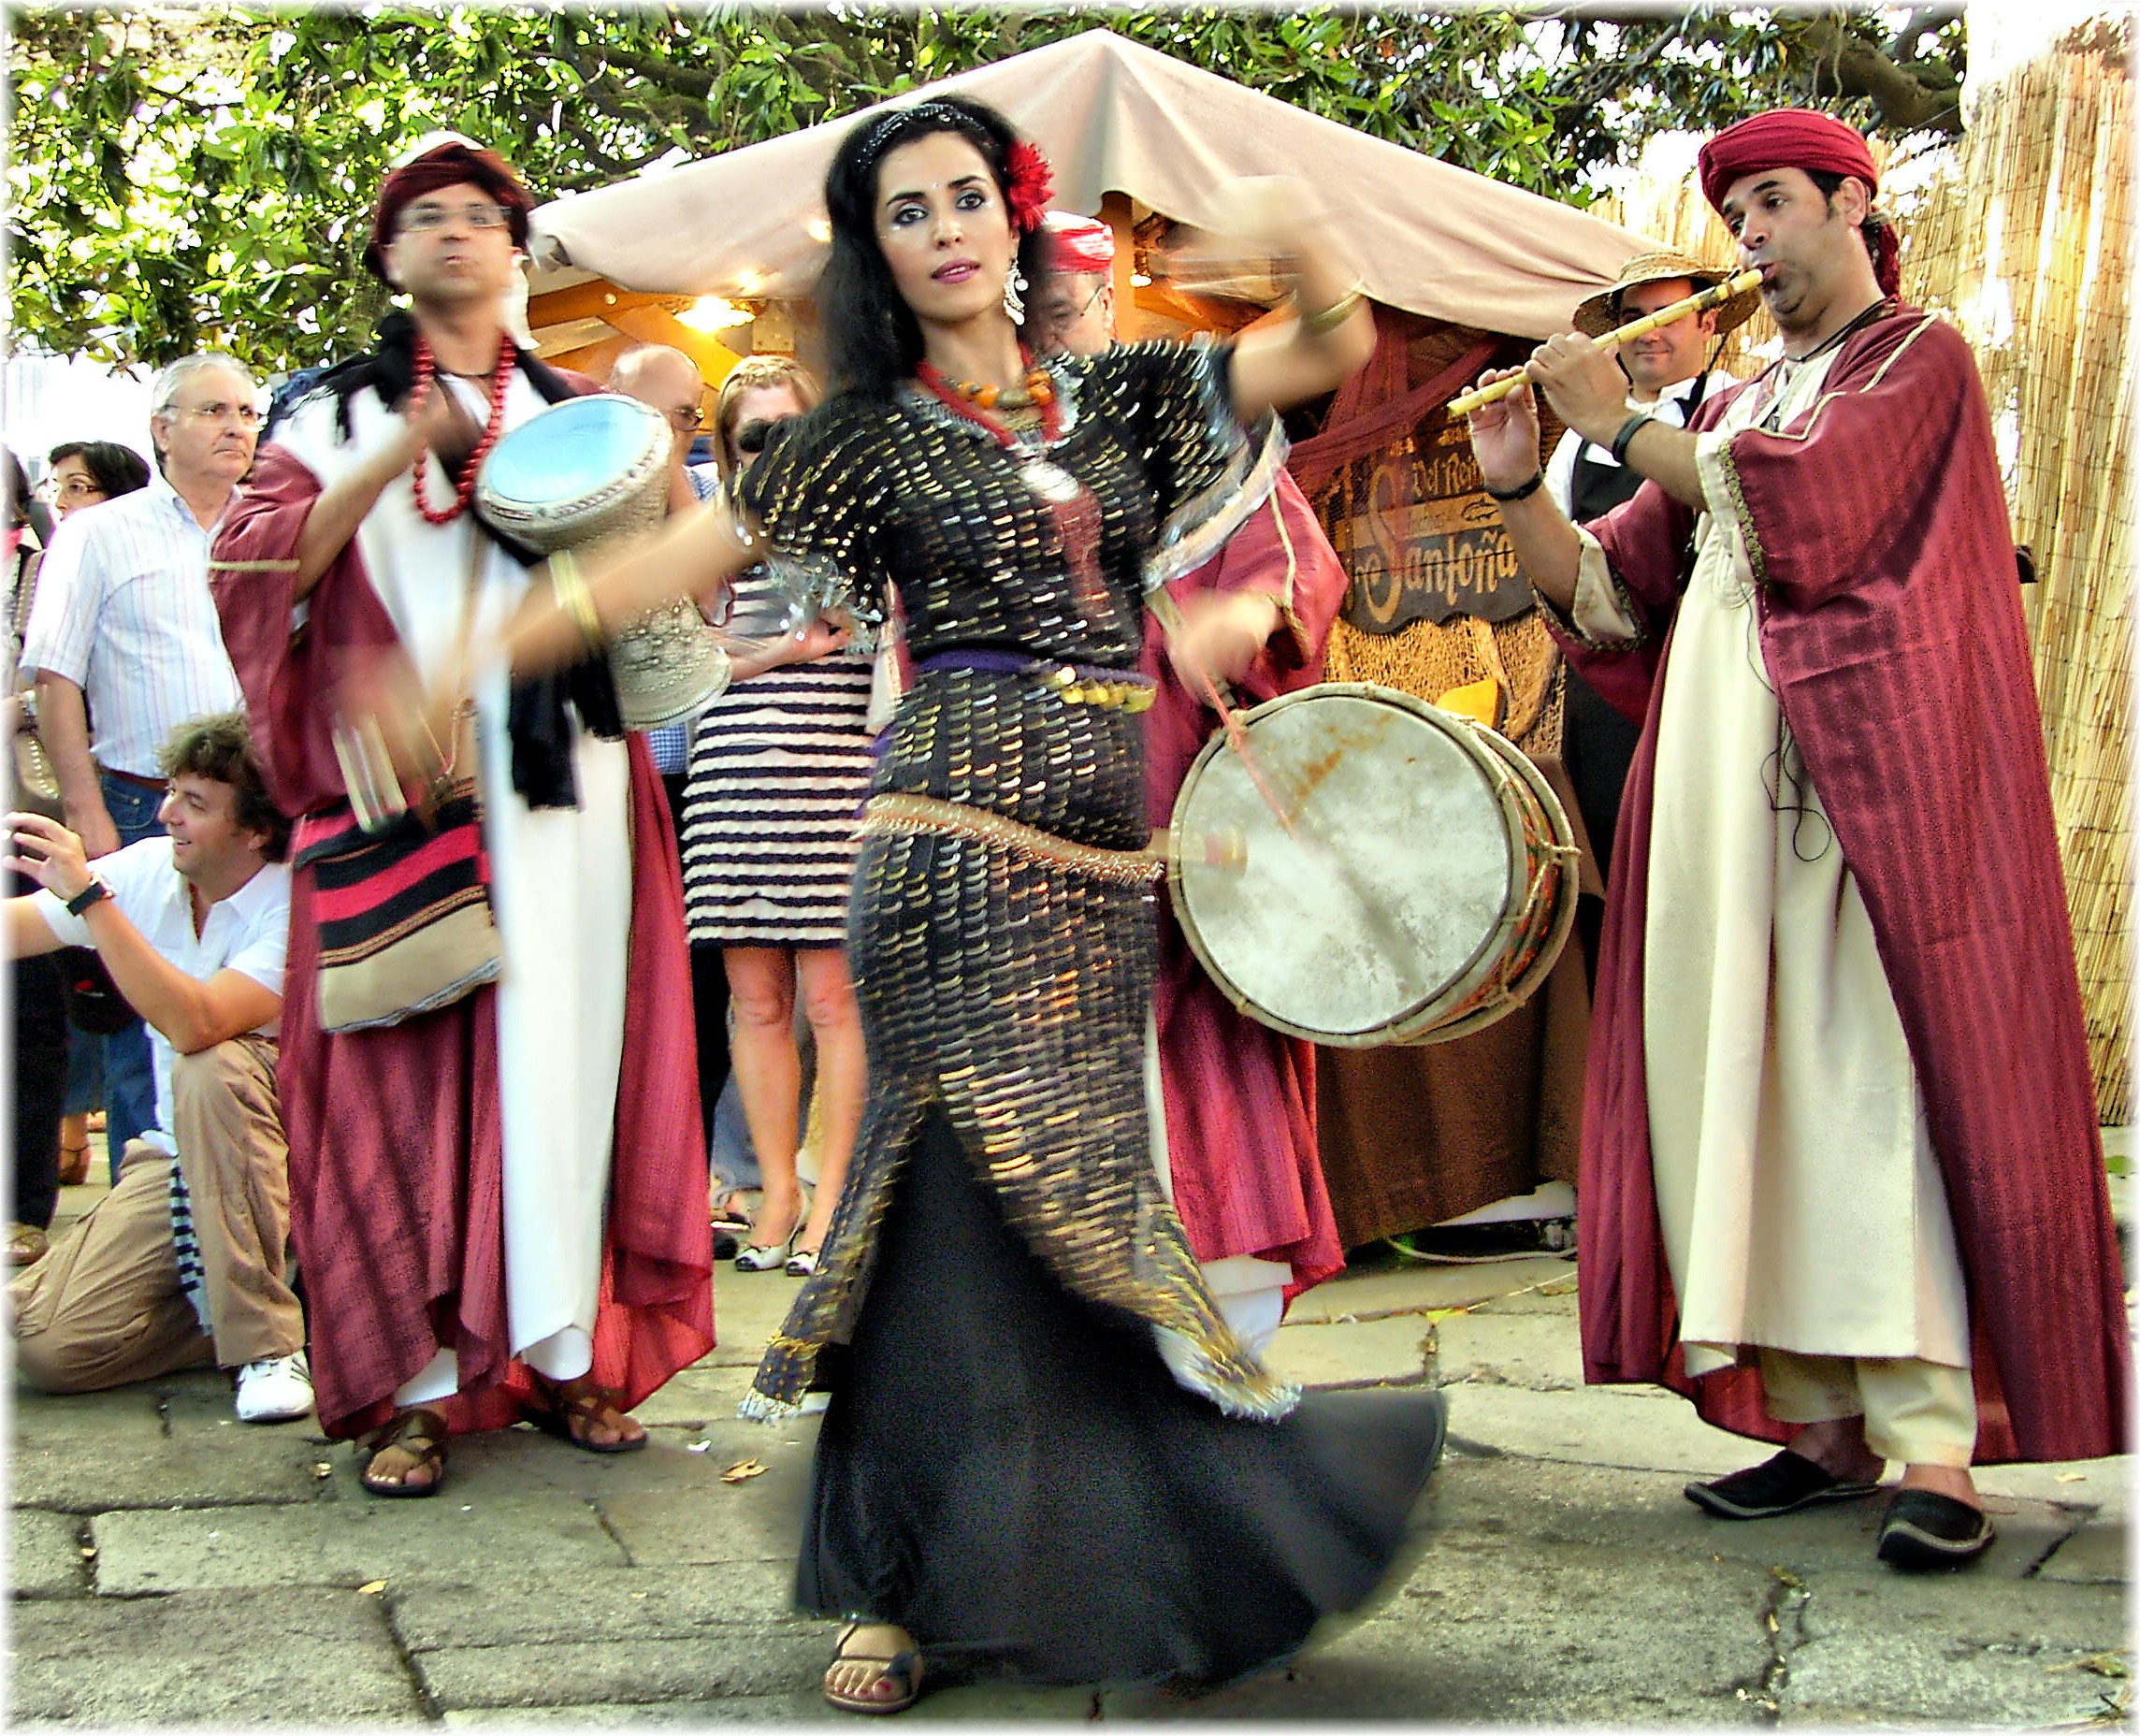
people, europe, drum, musical instrument, medieval, spain, espagne, europa, gente, galicia, mygearandme, musica, tradition, feria, middle ages, folk, espana, personas, callejeros, galiza, xente, cidadevella, galice, danza, baile, musicos, feiramedieval, feira, bailarina, grupofolclorico, lacoruna, acoru a, coru a, folk dance, plucked string instruments, hand drum